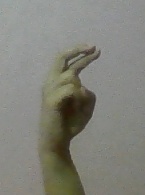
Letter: zay